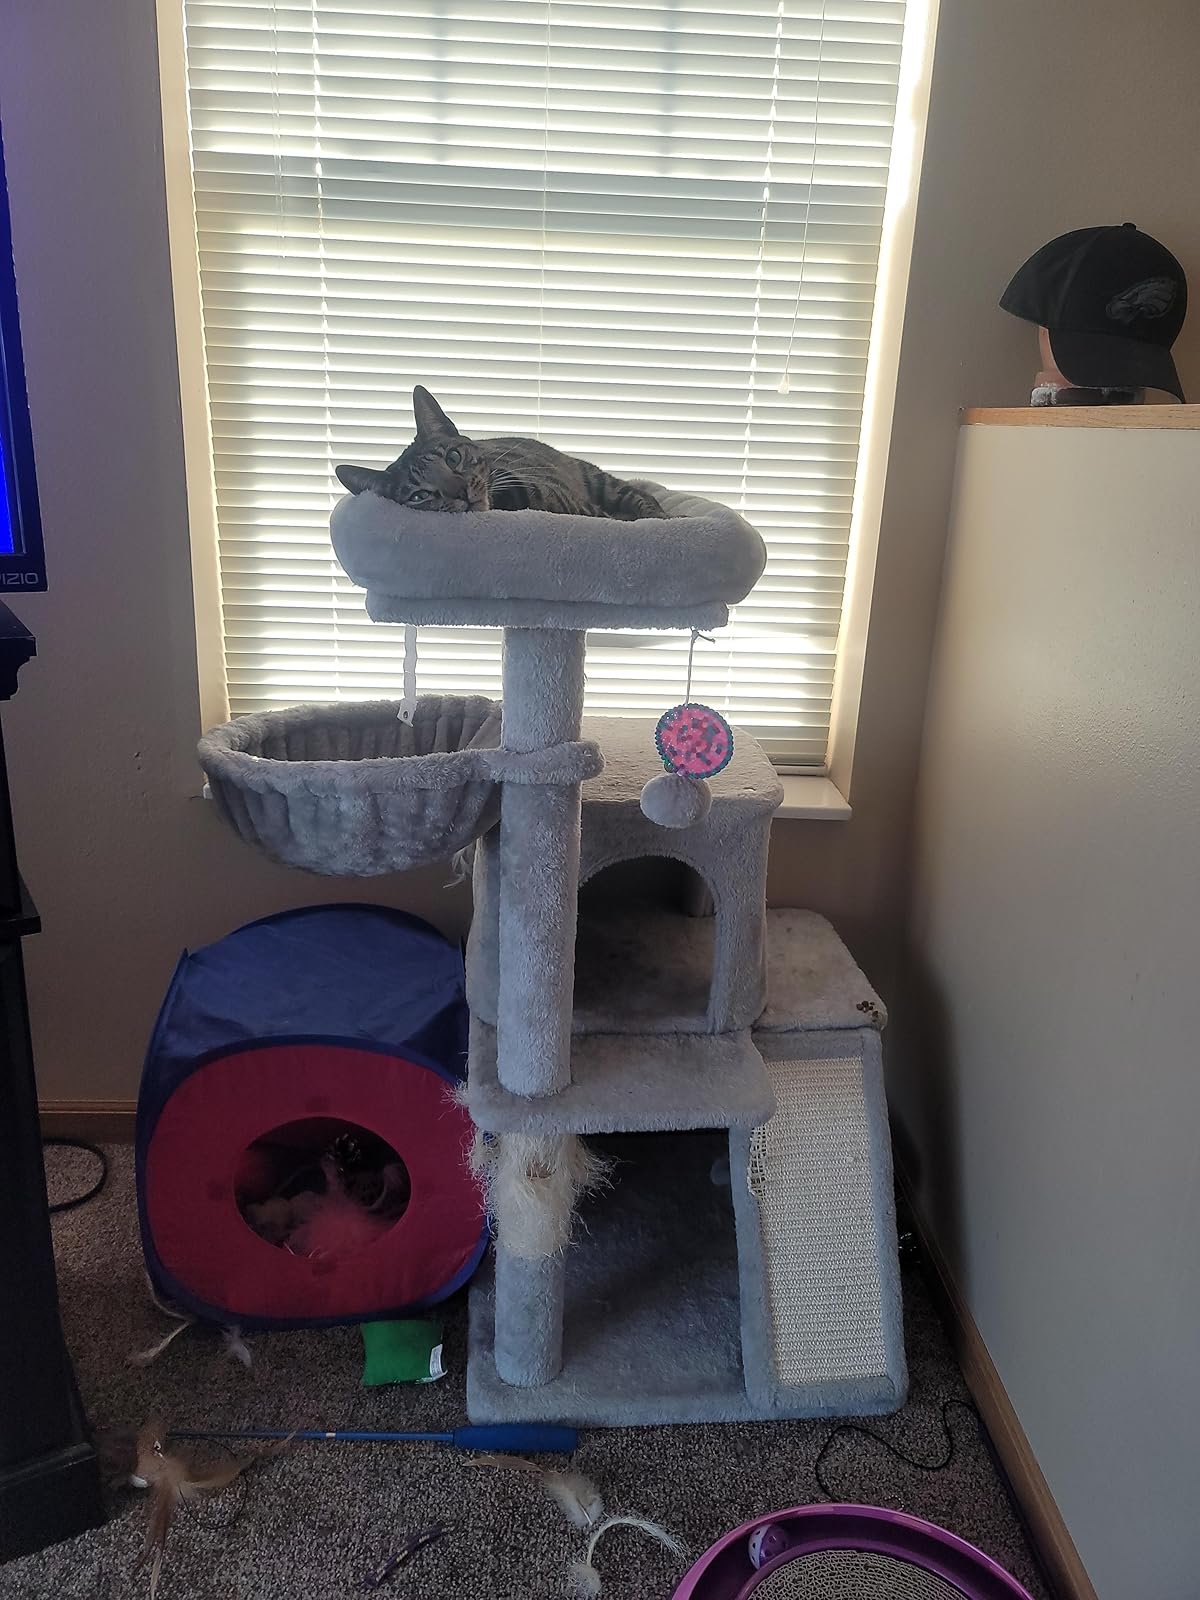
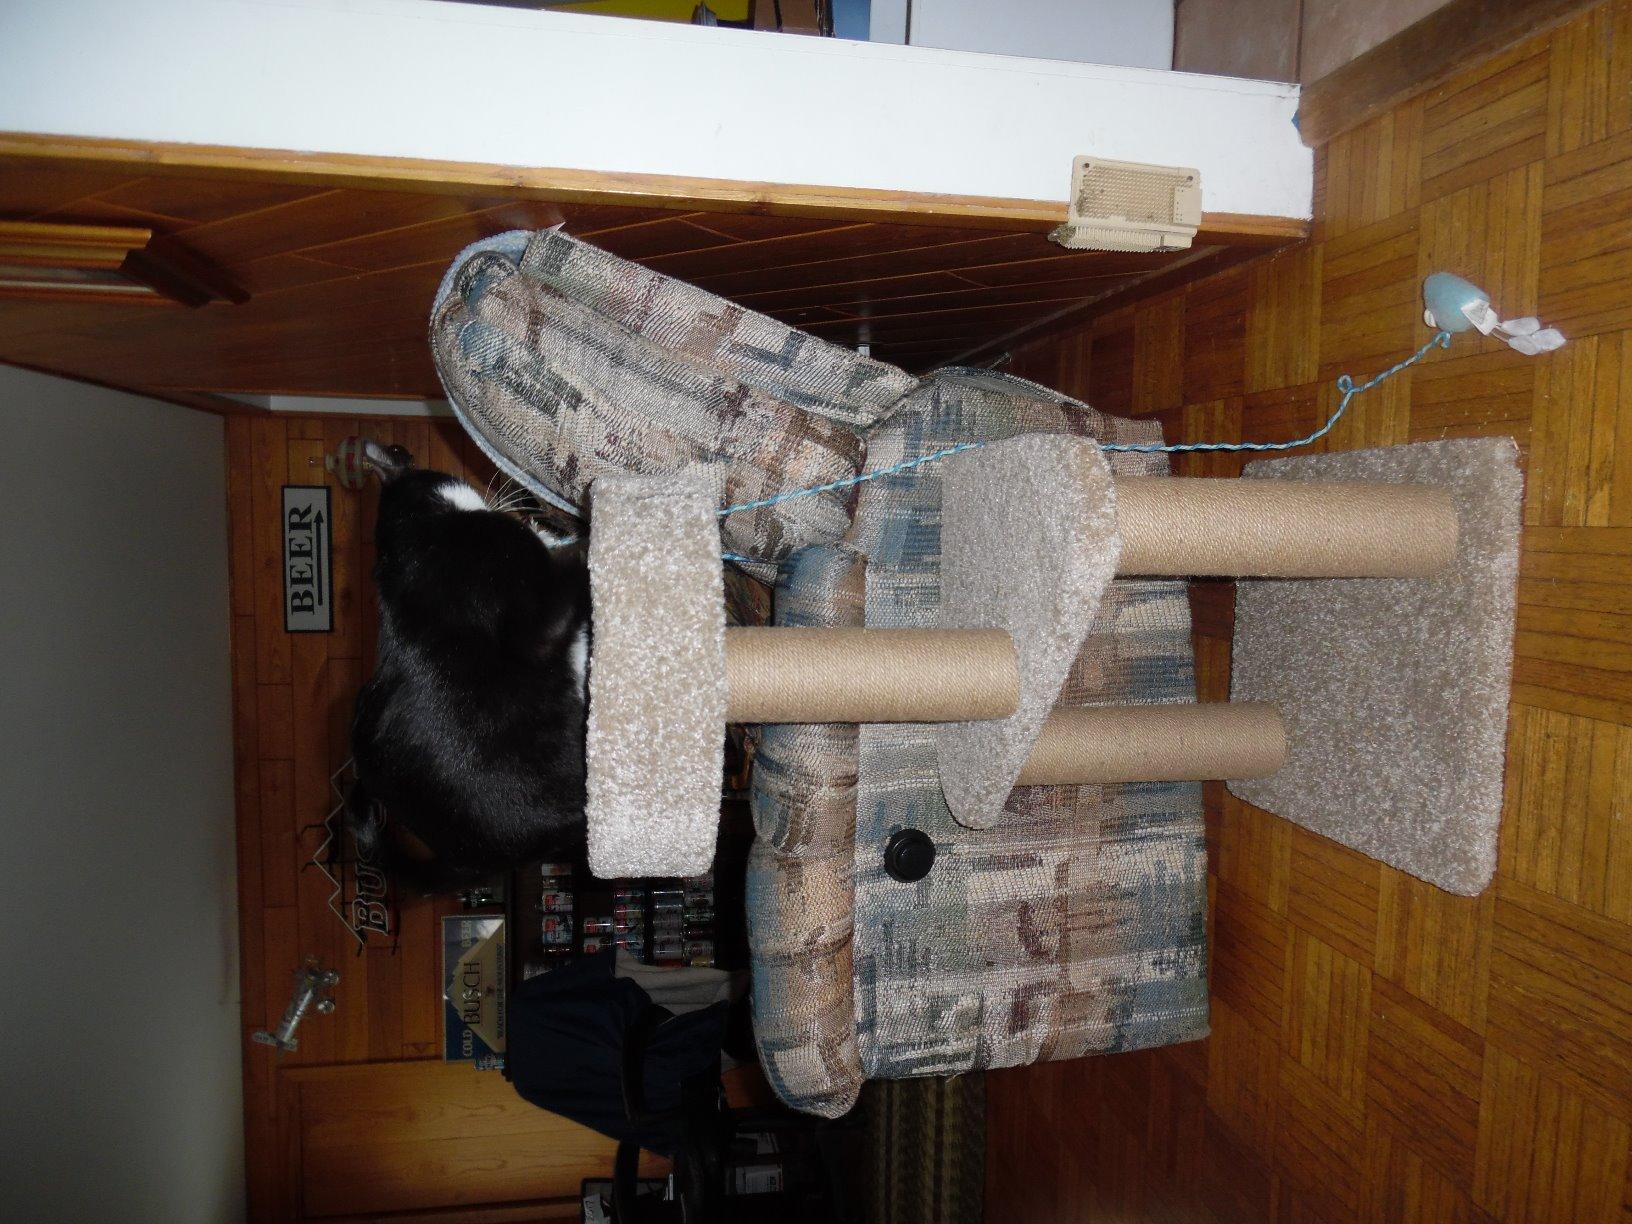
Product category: items_cat tree
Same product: no